Kwik Fit

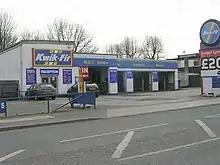
Kwik Fit, Kirklees (2010)

Tom Farmer opened the first Kwik Fit location in McDonald Road, Edinburgh, Scotland, in 1971. In May 1995, Kwik Fit Insurance, part of Kwik Fit Financial Services, was formed, and has since grown to become one of the leading car insurance distributors in the United Kingdom.